Question: How many kites are there?
Tambaya: Jirgin leda nawa ne awajan?
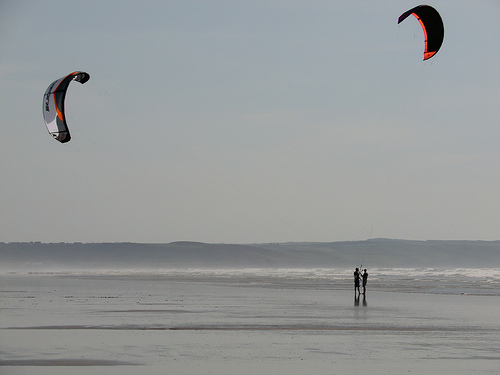
Answer: 2
Amsa: 2